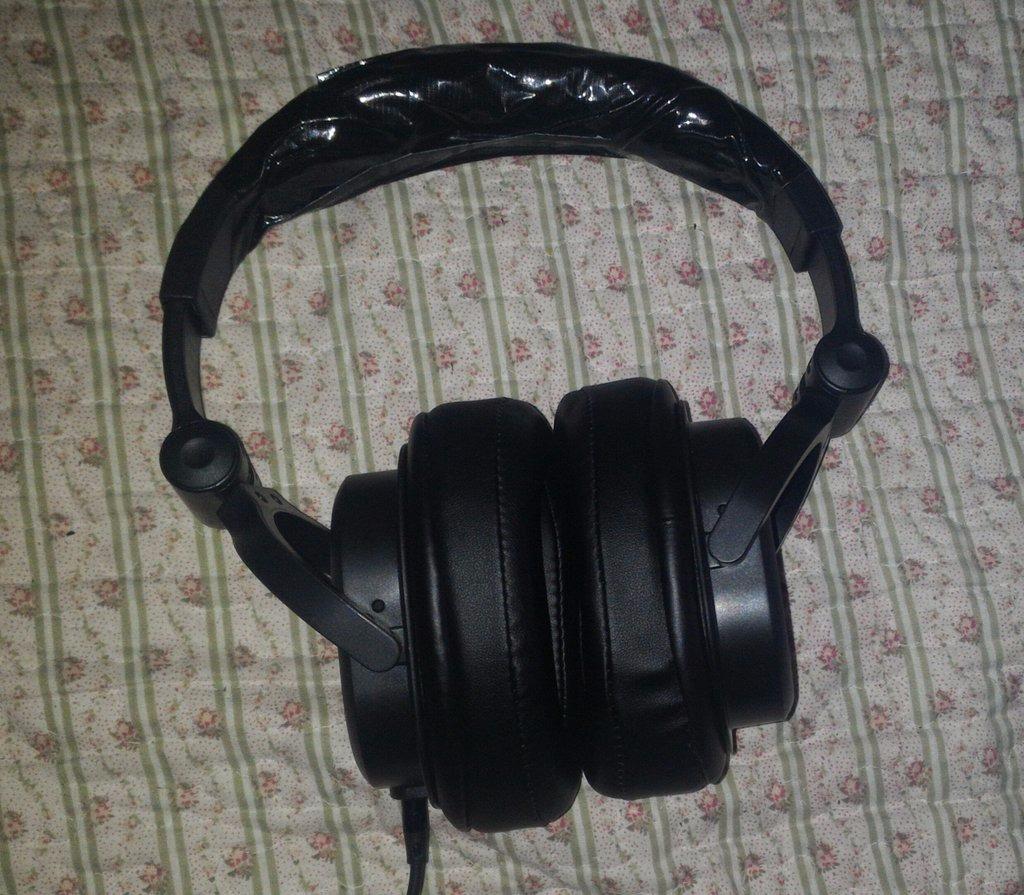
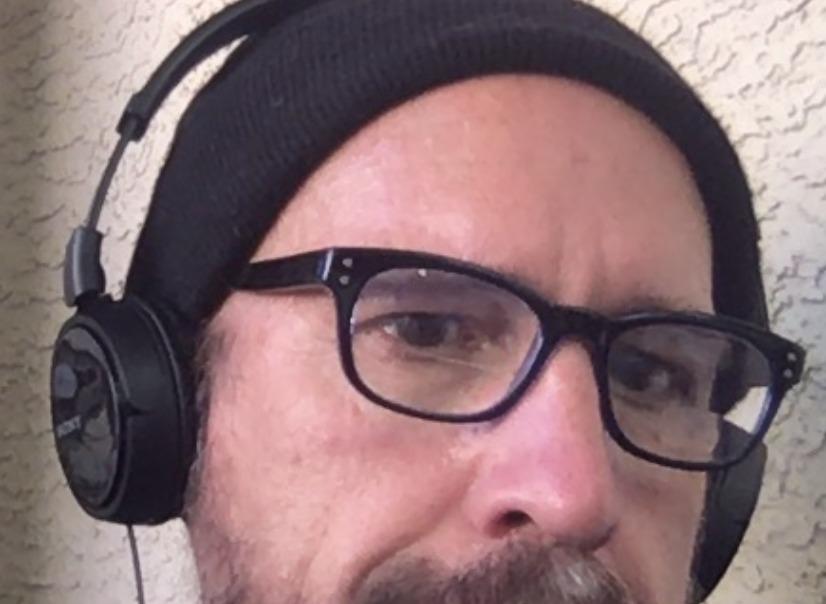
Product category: headphones
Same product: no